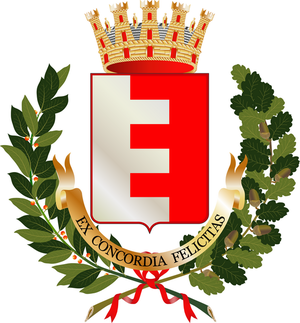
Fano est une ville italienne d'environ 60 700 habitants, située dans la province de Pesaro et Urbino, dans la région Marches, en Italie centrale.